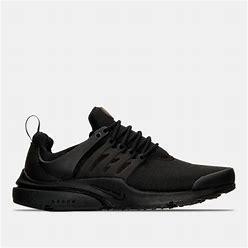
Brand: Nike
Model: Air Presto Essential